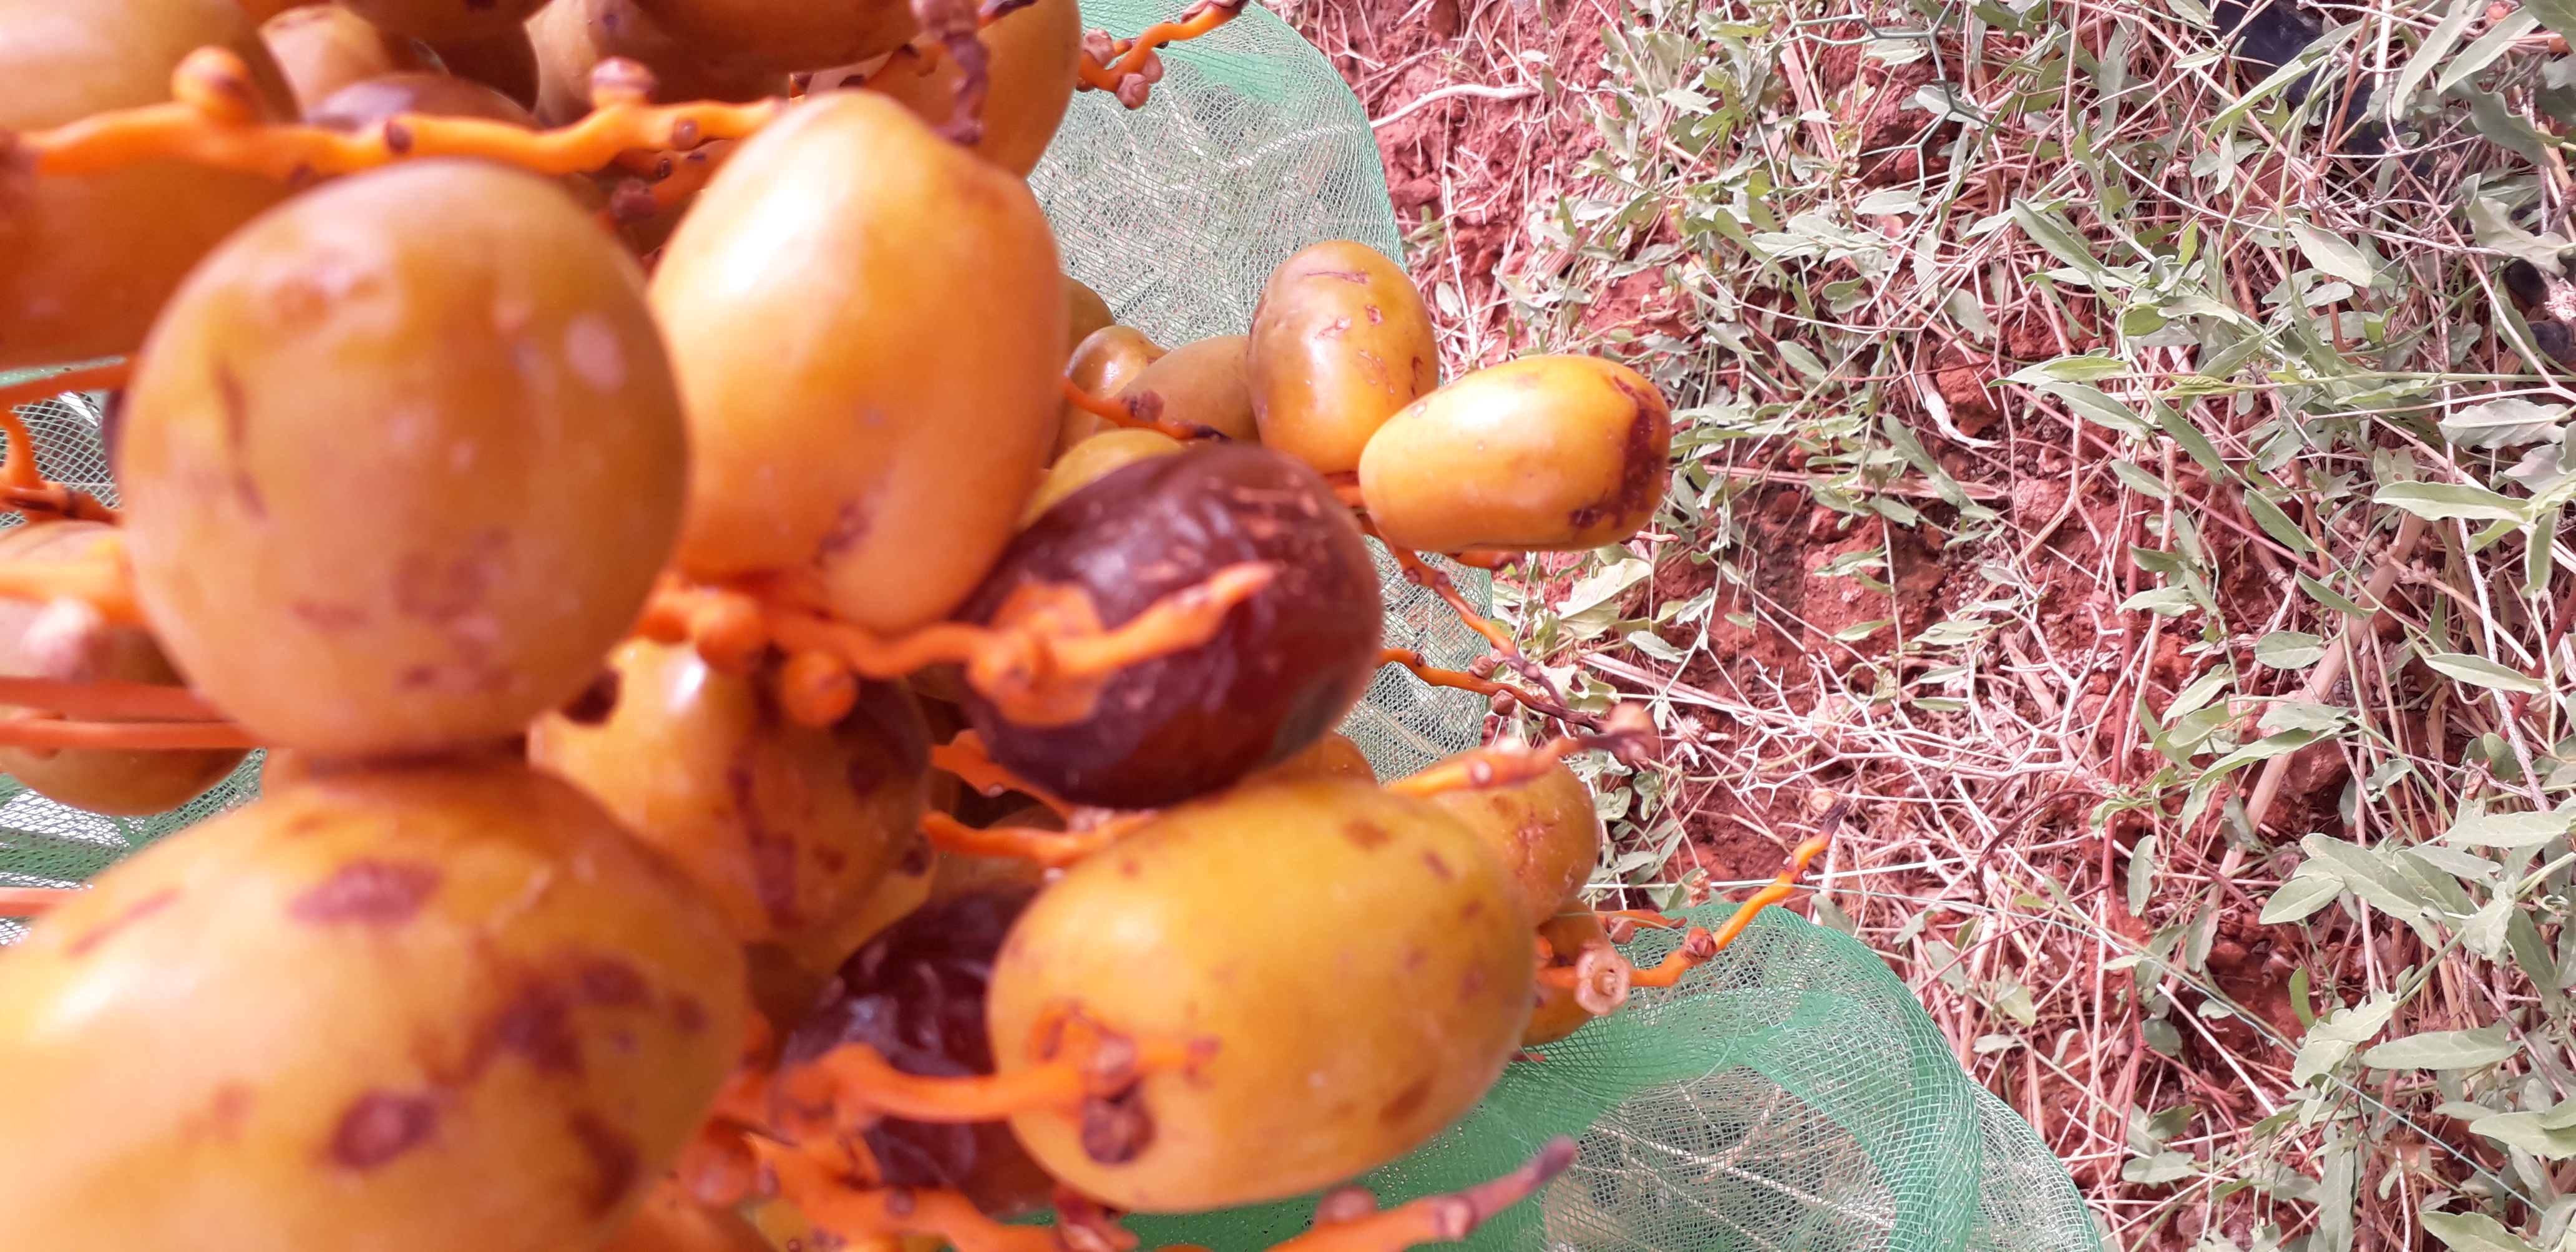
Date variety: Boufagous